Florian Guillou

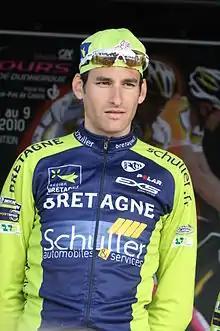
Guillou in 2010

Florian Guillou (born 29 December 1982) is a French former racing cyclist. He rode in the 2014 Tour de France, finishing 62nd – his only Grand Tour start.